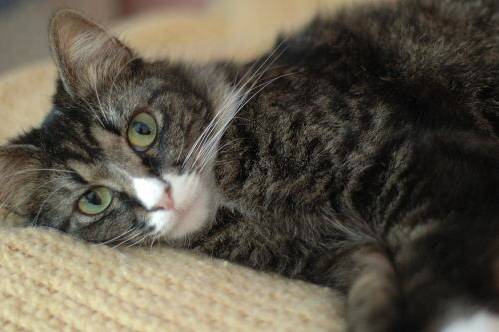
Label: cat